Covering Islam

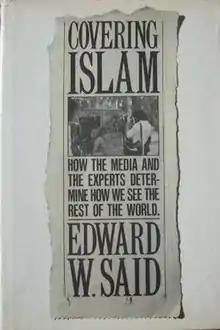
Cover of the first edition

Covering Islam: How the Media and the Experts Determine How We See the Rest of the World is a 1981 book by Palestinian author Edward Said, in which he discusses how the Western media distorts the image of Islam. Said describes the book as the third and last in a series of books (the first two were "Orientalism" and "The Question of Palestine") in which he analyzes the relations between the Islamic world, Arabs and East and West, France, Great Britain and the United States.